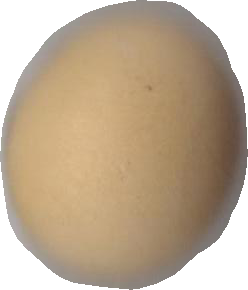
Variety: Dega